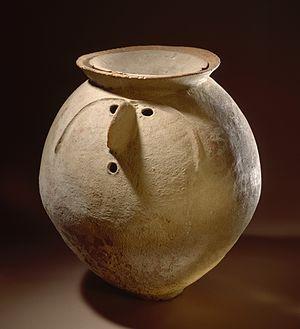
La culture de Gandhara, également appelée culture tombale de Gandhara Gandhara grave culture ou culture de Swat, a émergé vers 1.600 av. J.-C. et fleuri v. 1.500 avant J.C. à 500 avant J.C. à Gandhara, région qui se trouve dans le Pakistan et l'Afghanistan modernes. Elle a été considérée comme une preuve des migrations indo-aryennes, mais a également été expliquée par la continuité culturelle locale.